Béla Julesz

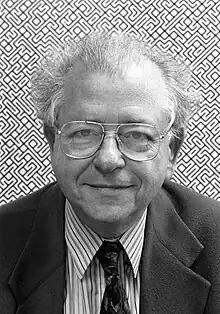
Béla Julesz in front of a picture from his and A. Michael Noll's computer art exhibition, "Computer-Generated Pictures", held at the Howard Wise Gallery, New York City, in 1965

Béla Julesz (also Bela Julesz in English; February 19, 1928 – December 31, 2003) was a Hungarian-born American visual neuroscientist and experimental psychologist in the fields of visual and auditory perception.